18th Arabian Gulf Cup

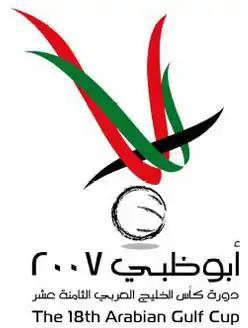
18th Arabian Gulf Cup official logo

The 18th Arabian Gulf Cup 18th edition of the Arabian Gulf Cup. It took place in Abu Dhabi, United Arab Emirates from 17 to 30 January 2007.